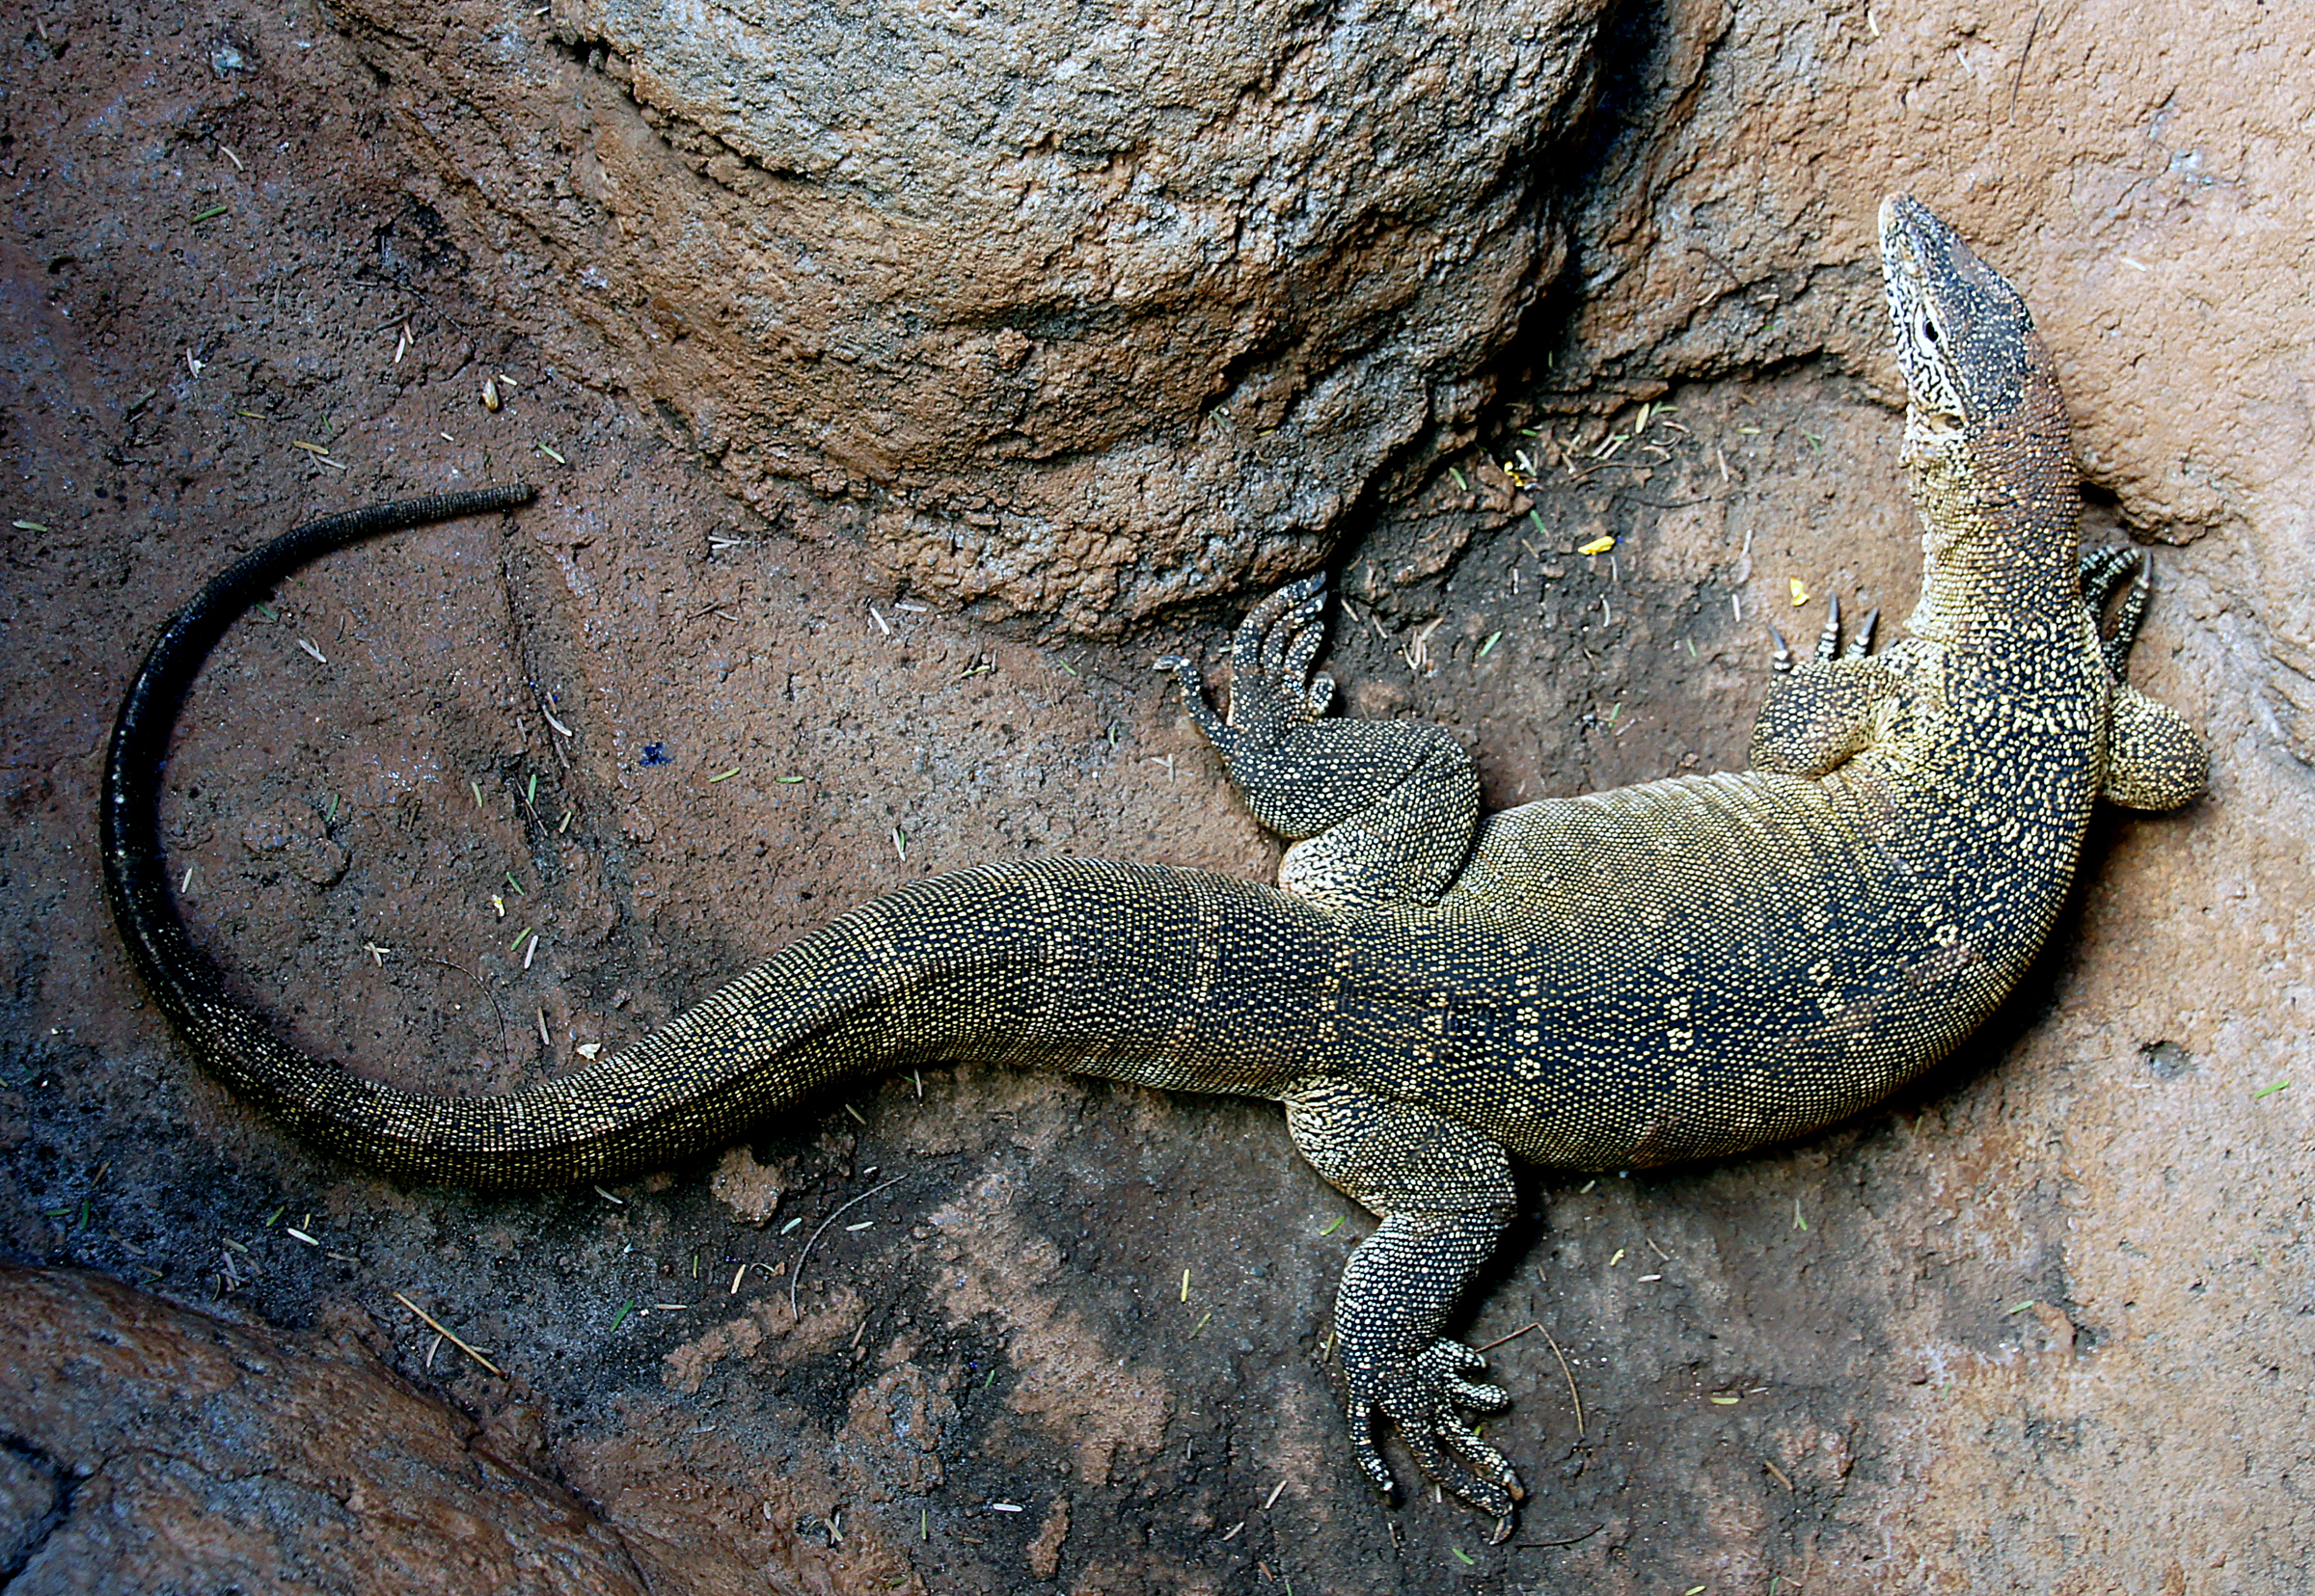
wildlife, reptile, fauna, lizard, vertebrate, sonydslra580, tamron18270mmpzd, honoluluzoo, nilemonitorlizard, serpent, sidewinder, scaled reptile, lacertidae